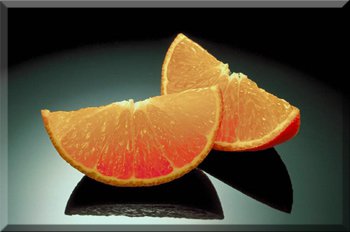
Label: Orange